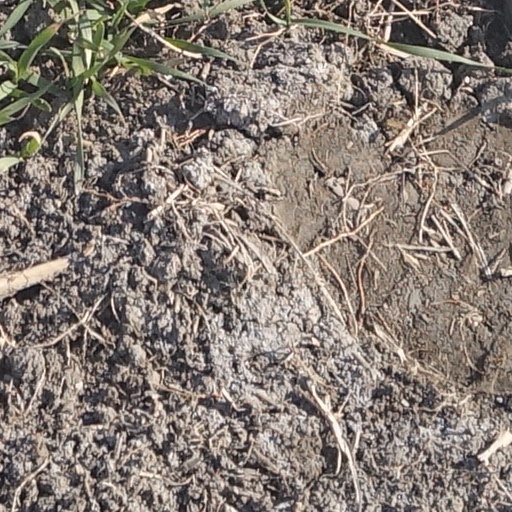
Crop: wheat